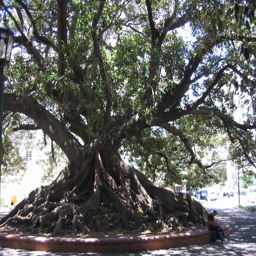
a square had an amazing tree .